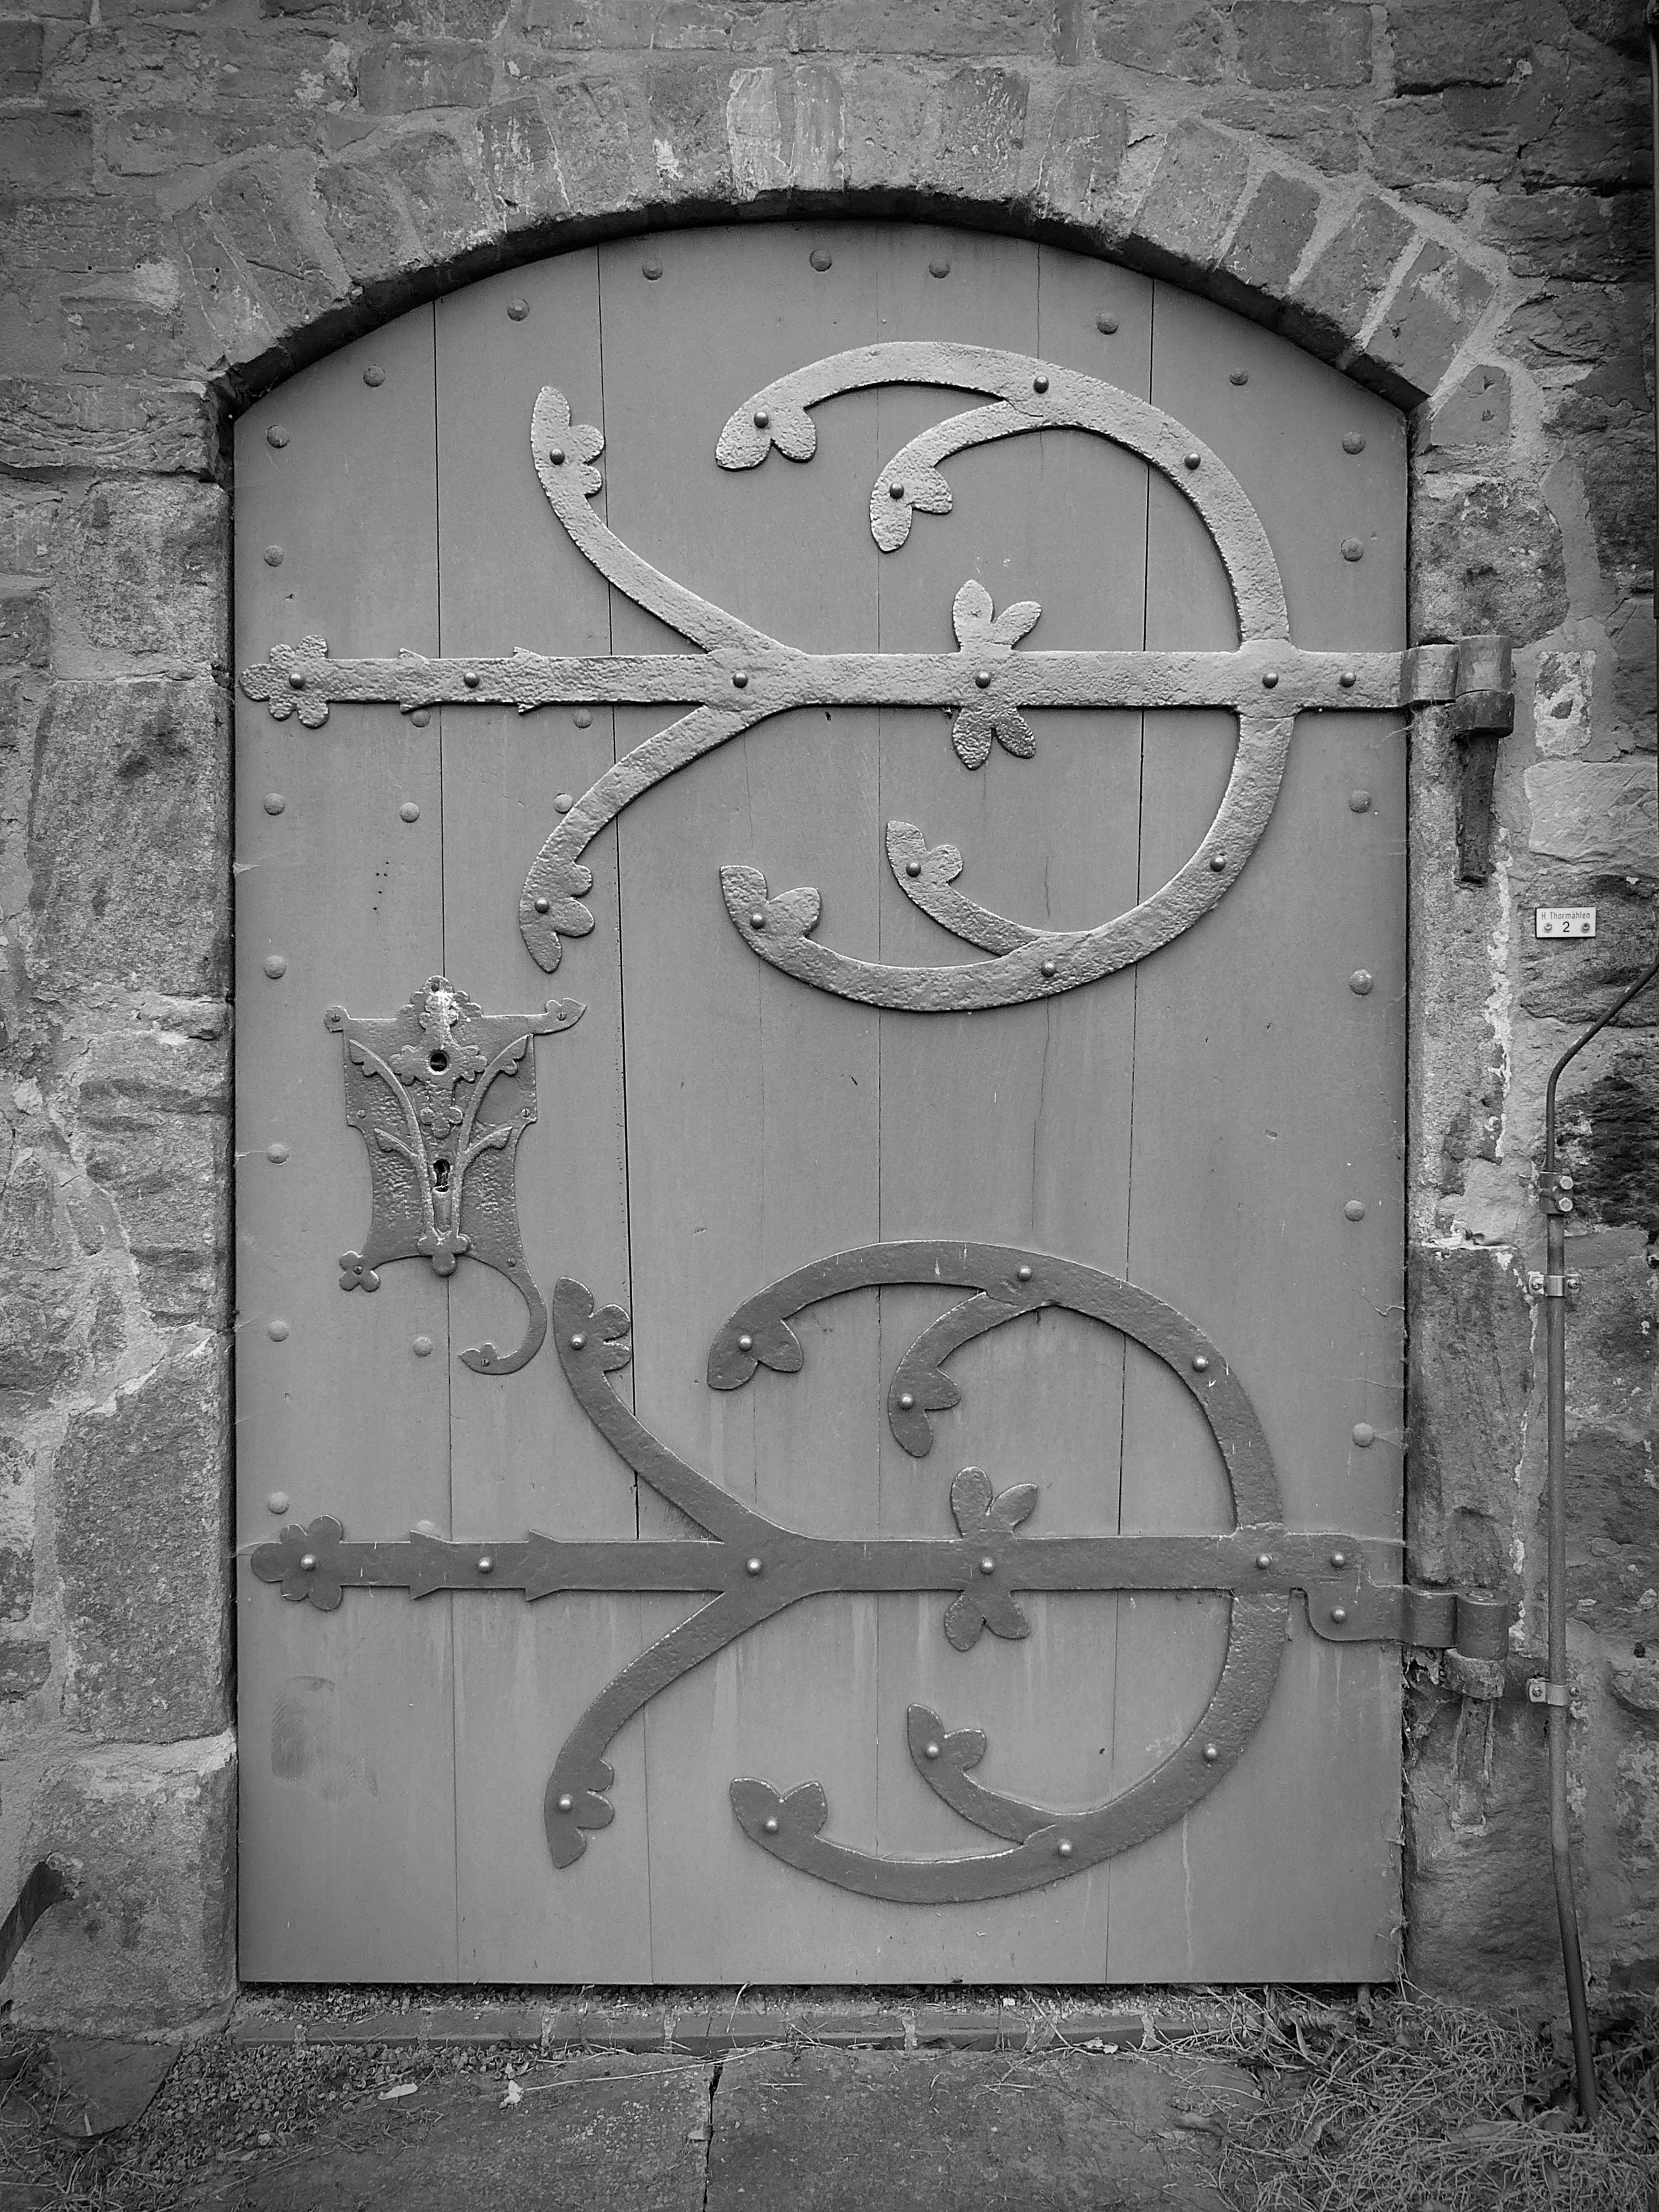
black and white, wood, white, number, wall, metal, church, black, monochrome, door, goal, ornament, sculpture, art, closed, iron, shape, input, historically, monochrome photography, ancient history